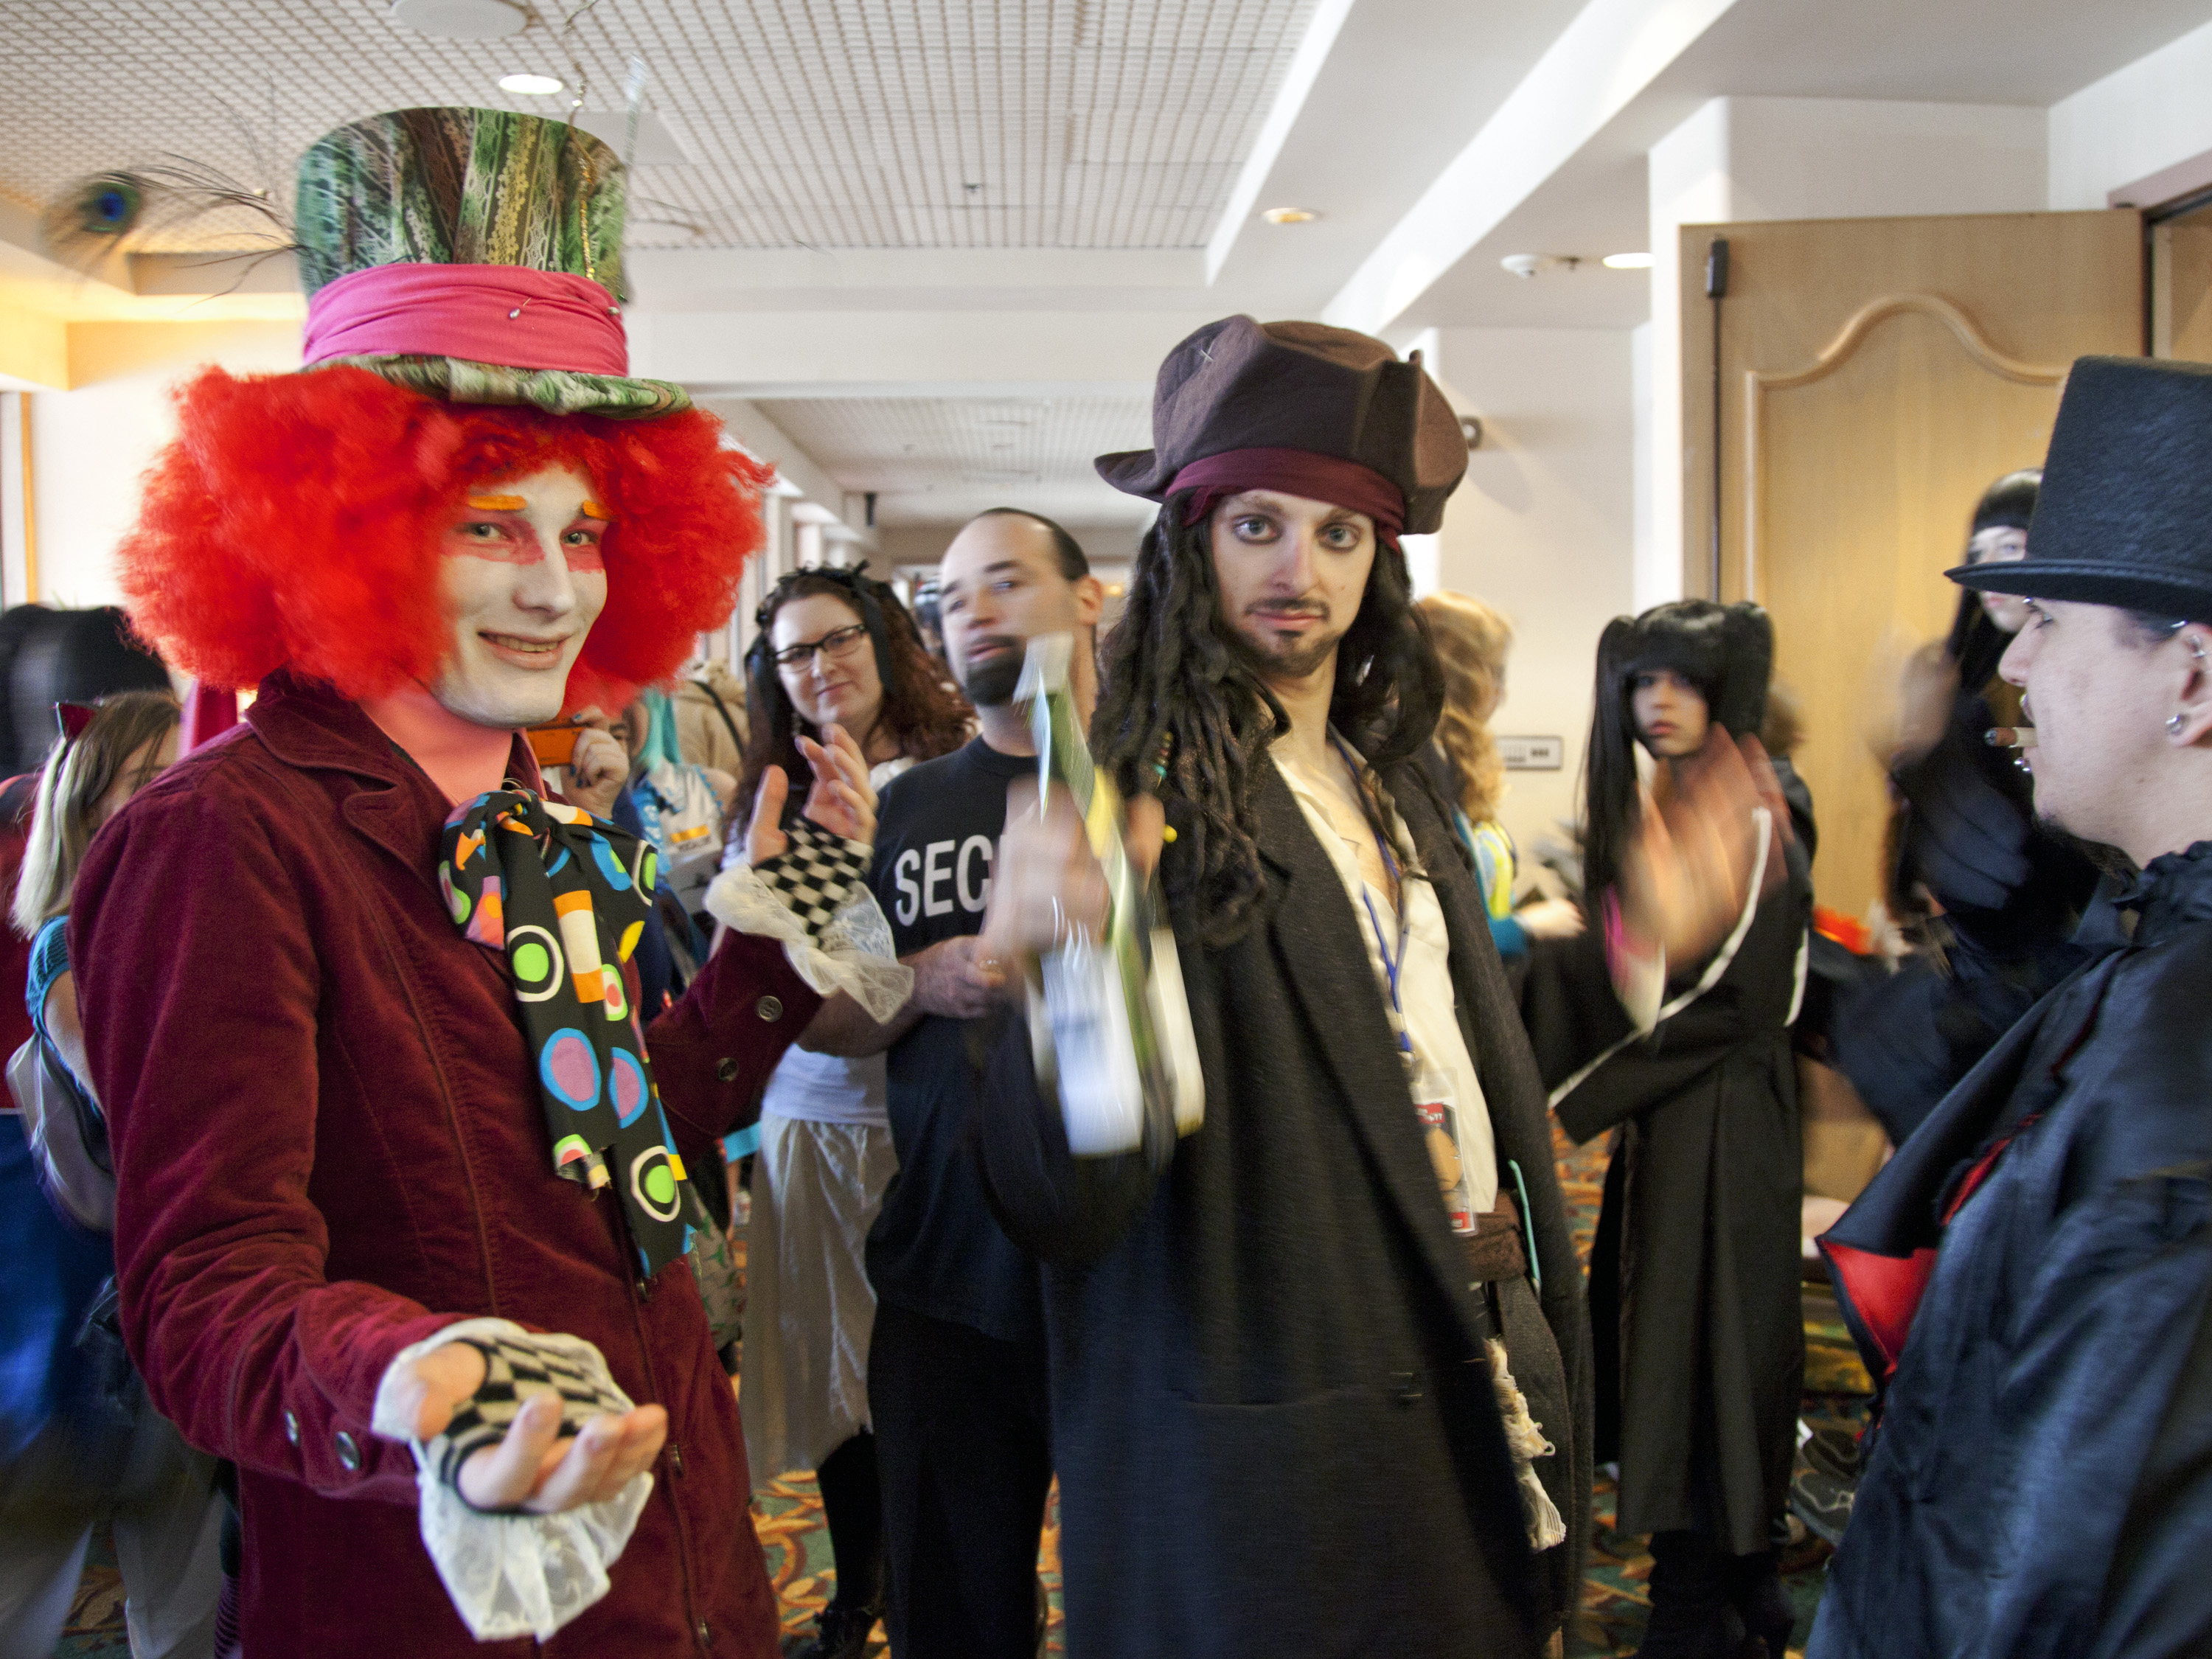
clothing, security, clown, cosplay, pirate, costume, sacanime, 2011inphotos, orangehair